Tillyfourie

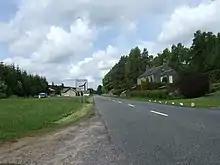

Tillyfourie is a hamlet in Aberdeenshire, Scotland. It is situated at the junction between the A944 road and the B993 road.